Santa Fe de Nuevo México

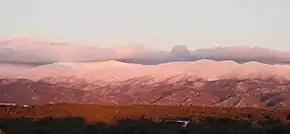
Sangre de Cristo Mountains to the east of Santa Fe: a winter sunset after a snowfall

Nuevo México was centered on the upper valley of the Rio Grande (Río Bravo del Norte): from the crossing point of Oñate on the river south of Ciudad Juárez, it extended north to the Colorado River, encompassing an area that included most of the present-day American state of New Mexico and sections of Texas, Colorado, Kansas, and the Oklahoma panhandle. Actual Spanish settlements were centered at Santa Fe, and extended north to Taos pueblo and south to Albuquerque. Except for the first decade of the province's existence, its capital was in the foothills of the Sangre de Cristo Mountains at the ancient city of La Villa Real de la Santa Fe de San Francisco de Asís (modern-day Santa Fe).